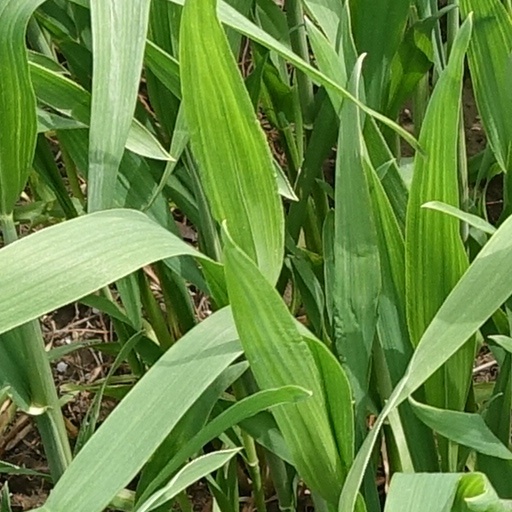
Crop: wheat